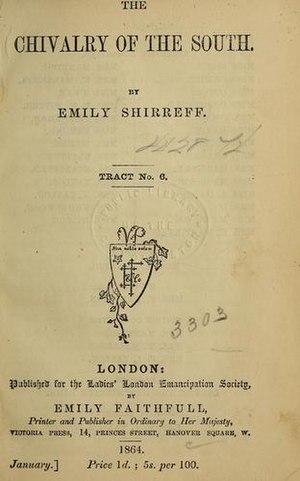
Emily Anne Eliza Shirreff, née le 3 novembre 1814 et morte le 20 mars 1897, est une éducatrice et féministe britannique, pionnière du mouvement pour l'éducation des femmes en Angleterre.